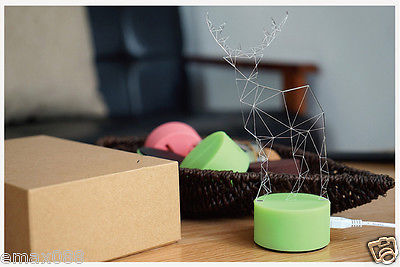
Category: lamp